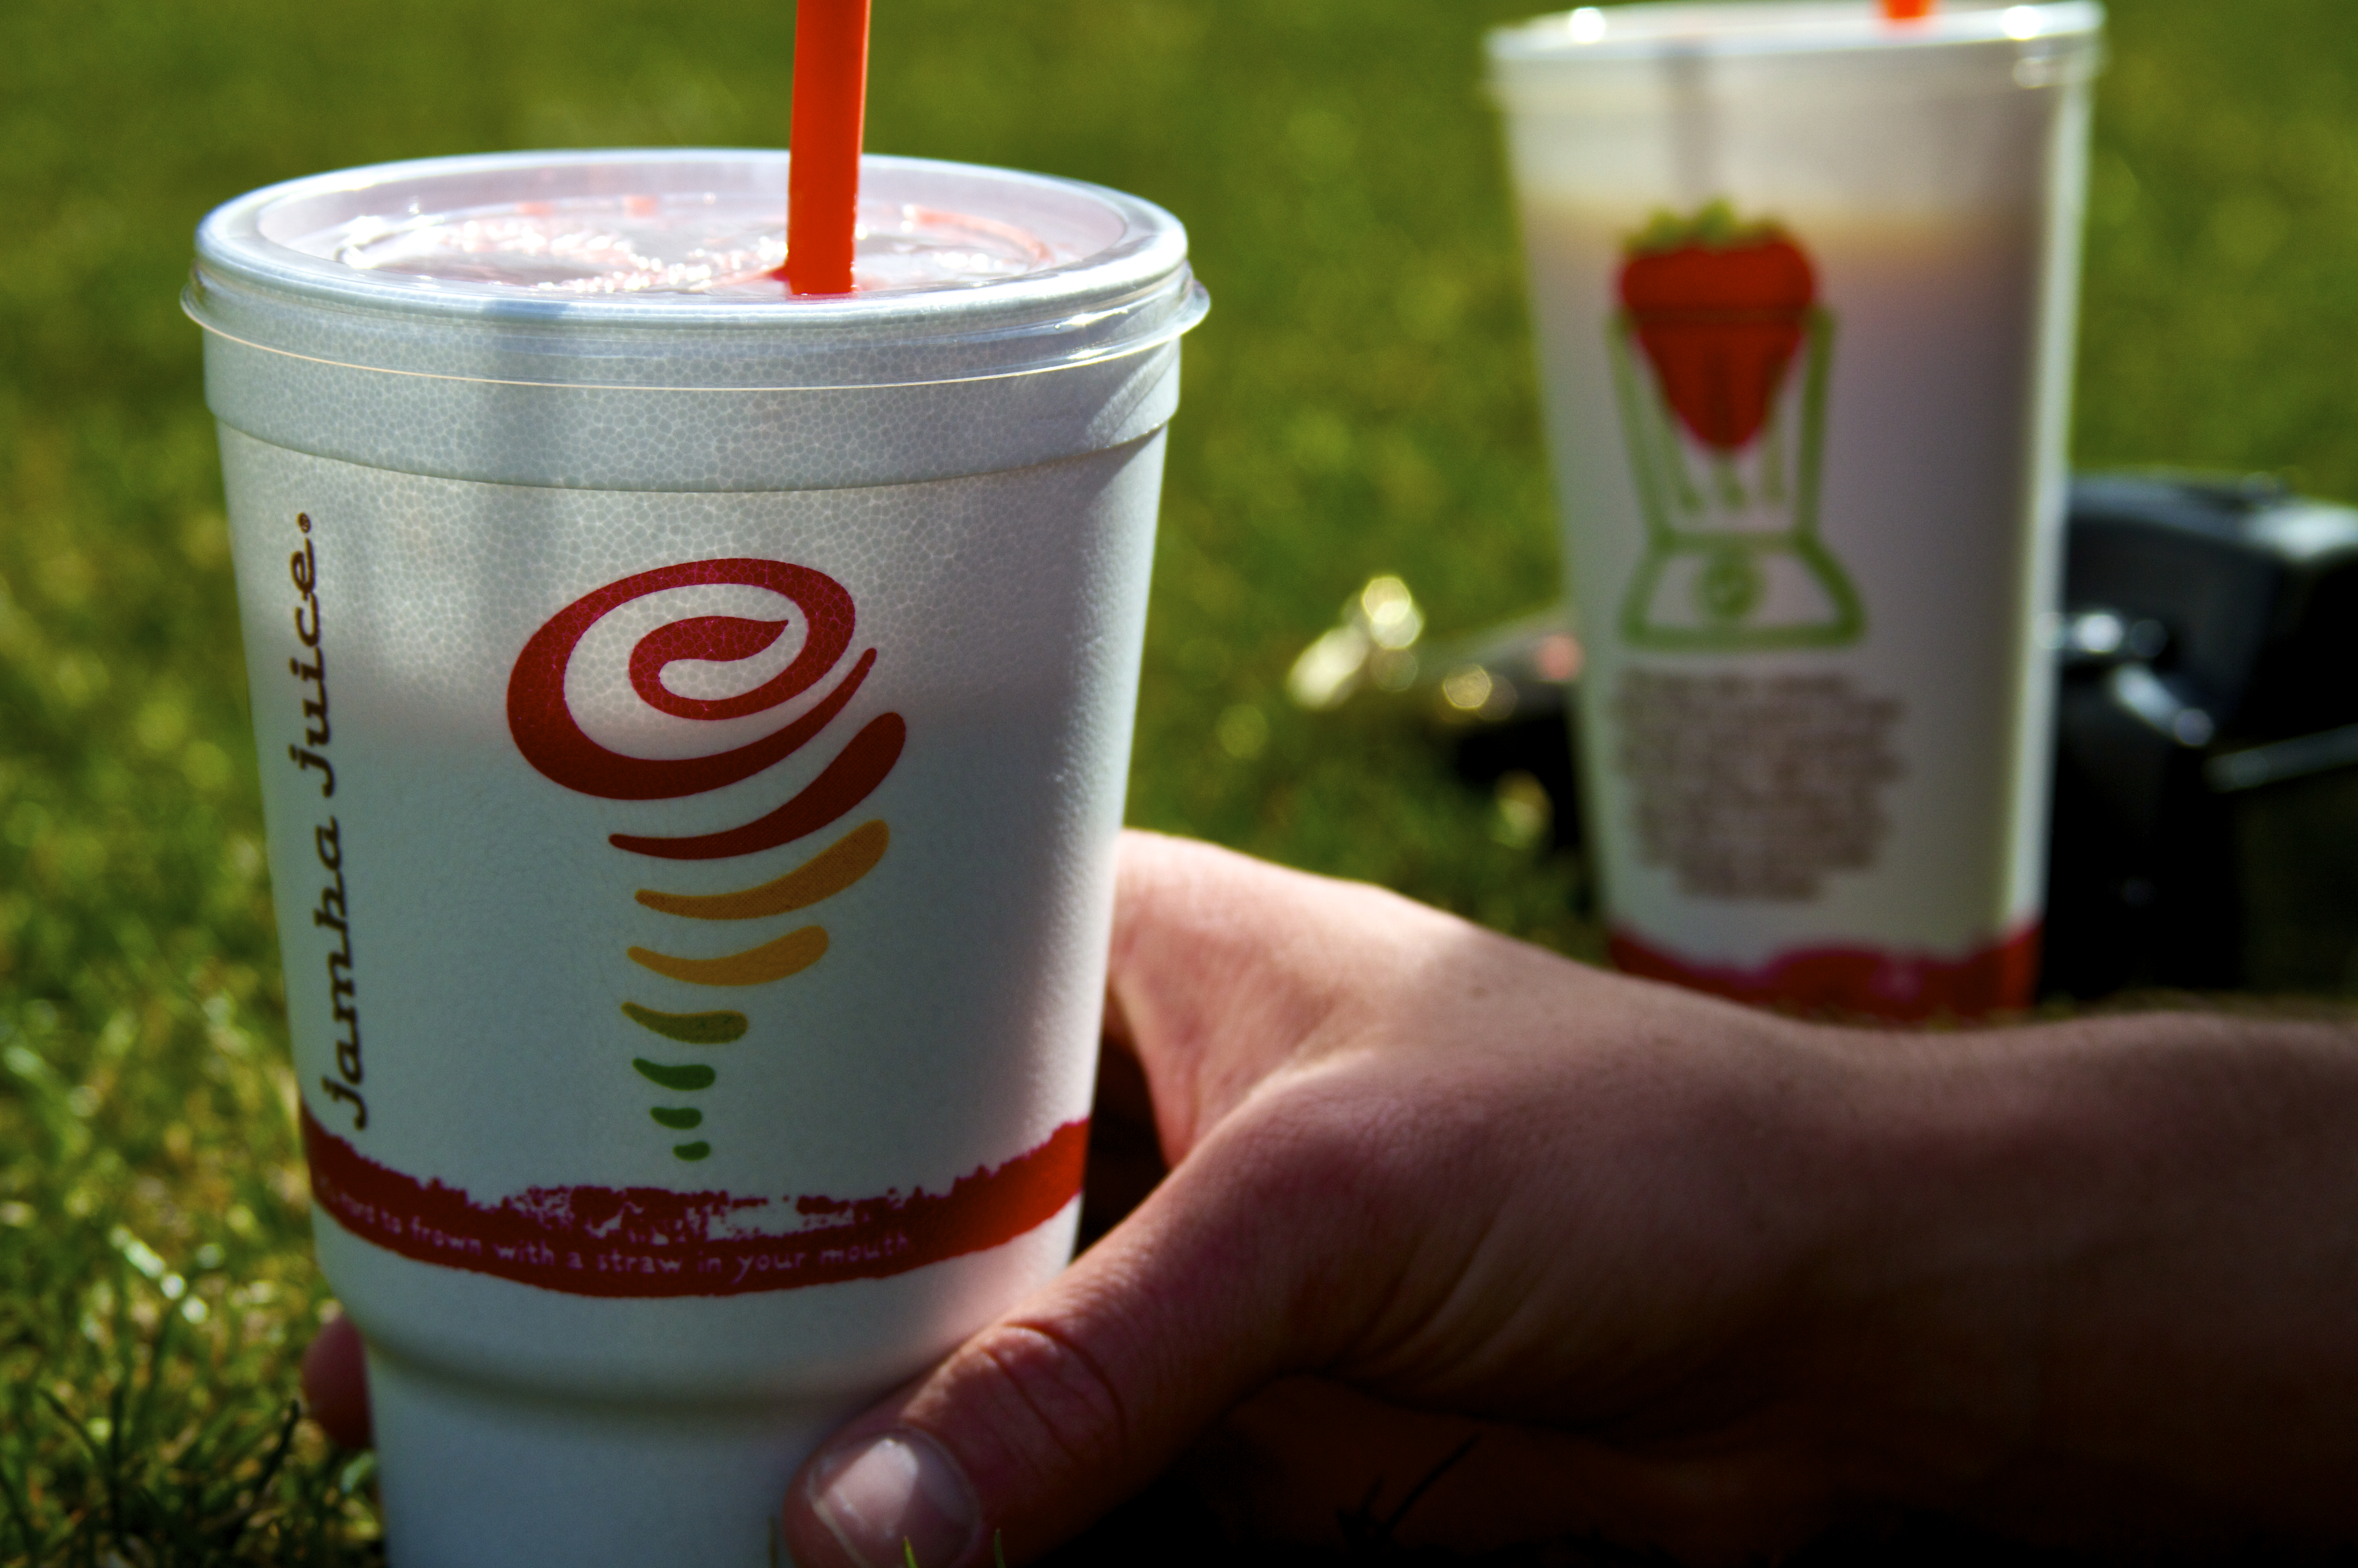
food, red, drink, lighting, smoothie, juice, fun, colorado, happy, university, boulder, cu, campus, college, jamba